Operation Wooden Leg

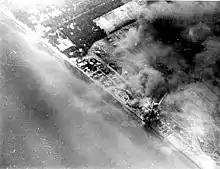
PLO headquarters under attack during the operation

Operation Wooden Leg ("Mivtza Regel Etz") was an Israeli airstrike on the Palestine Liberation Organization (PLO) headquarters in Hammam Chott, near Tunis, Tunisia, on 1 October 1985. With a target from the operation's starting point, this was the most distant publicly known action undertaken by the Israel Defense Forces since the Entebbe raid in 1976. The airstrike killed between 41 and 71 people and injured between 65 and 100. According to some sources, between 60 and 70 Palestinians and 25 Tunisians were killed. On 4 October, the airstrike was condemned by the United Nations Security Council.